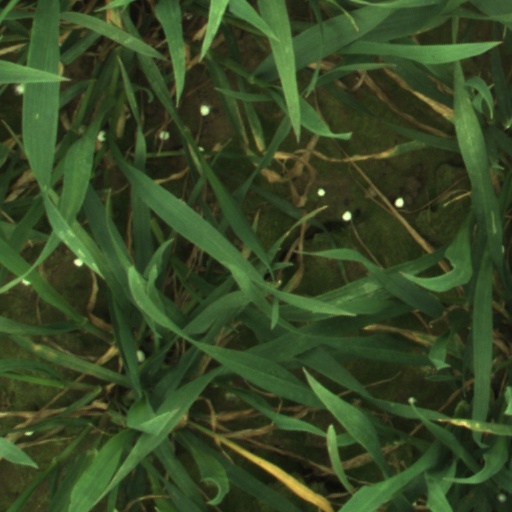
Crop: wheat